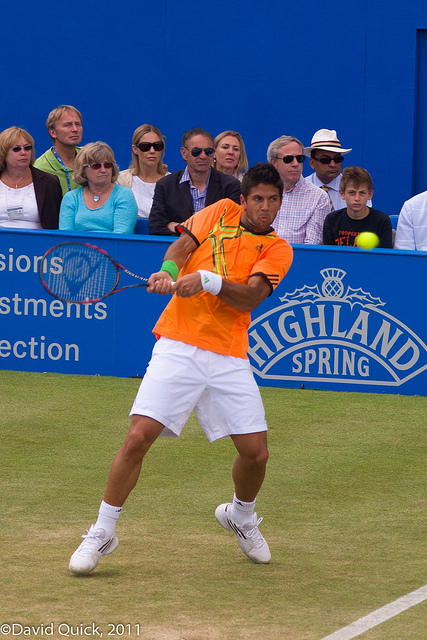
một nam vận động viên tennis đang xoay người để đánh bóng